Richard Godfrey House

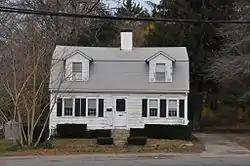

The Richard Godfrey House is a historic house located at 62 County Street in Taunton, Massachusetts.